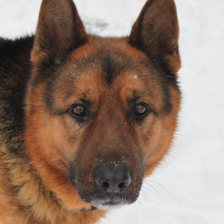
Label: animals